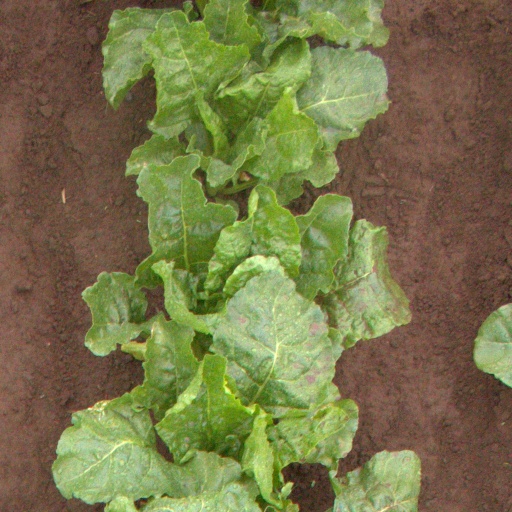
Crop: sugar beet